Opium

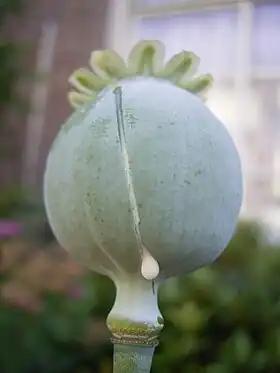
Opium poppy seed pod exuding latex from a cut

Opium (also known as poppy tears, or Lachryma papaveris) is the dried latex obtained from the seed capsules of the opium poppy "Papaver somniferum". Approximately 12 percent of opium is made up of the analgesic alkaloid morphine, which is processed chemically to produce heroin and other synthetic opioids for medicinal use and for the illegal drug trade. Opium's main psychoactive alkaloids, primarily morphine, act on μ-opioid receptors, causing analgesia and addiction with long-term use leading to tolerance, dependence, and increased cancer risk. The latex also contains the closely related opiates codeine and thebaine, and non-analgesic alkaloids such as papaverine and noscapine. The traditional, labor-intensive method of obtaining the latex is to scratch ("score") the immature seed pods (fruits) by hand; the latex leaks out and dries to a sticky yellowish residue that is later scraped off and dehydrated.